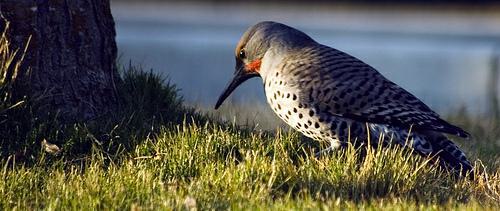
A photo of a northern flicker